Batman in film

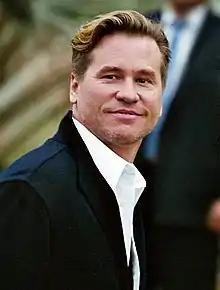
Val Kilmer portrayed Batman in "Batman Forever" (1995)

Tim Burton took over as director of the first Batman film in 1986. Steve Englehart and Julie Hickson wrote film treatments before Sam Hamm wrote the first screenplay. Numerous A-list actors were considered for the role of Batman before Michael Keaton was cast. Keaton was a controversial choice for the role since, by 1988, he had become typecast as a comedic actor and many observers doubted he could portray a serious role. Jack Nicholson accepted the role of the Joker under strict conditions that dictated a high salary, a portion of the box office profits and his shooting schedule. Nicholson's final salary is reported to be as high as $50 million. Principal photography took place at Pinewood Studios from October 1988 to January 1989. The budget escalated from $30 million to $48 million, while the 1988 Writers Guild of America strike forced Hamm to drop out. Rewrites were performed by Warren Skaaren, Charles McKeown and Jonathan Gems. "Batman" received positive reviews, broke numerous box office records, and won the Academy Award for Best Art Direction. The film grossed over $400 million, and left a legacy over the modern perception of the superhero film genre.